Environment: real
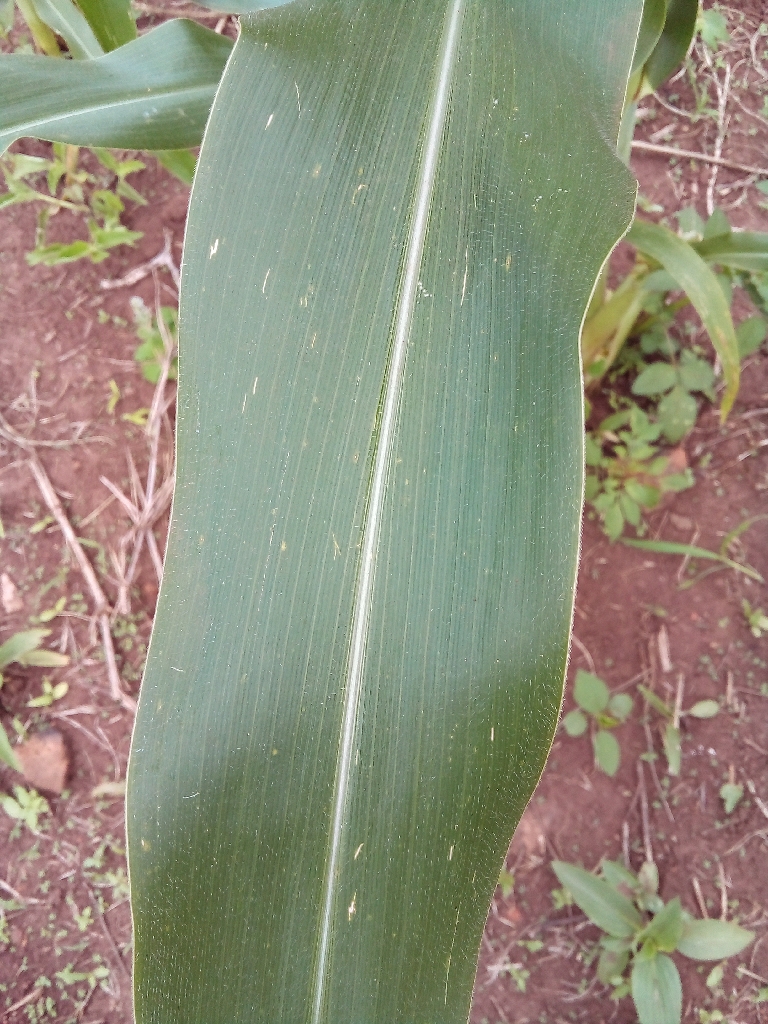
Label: healthy